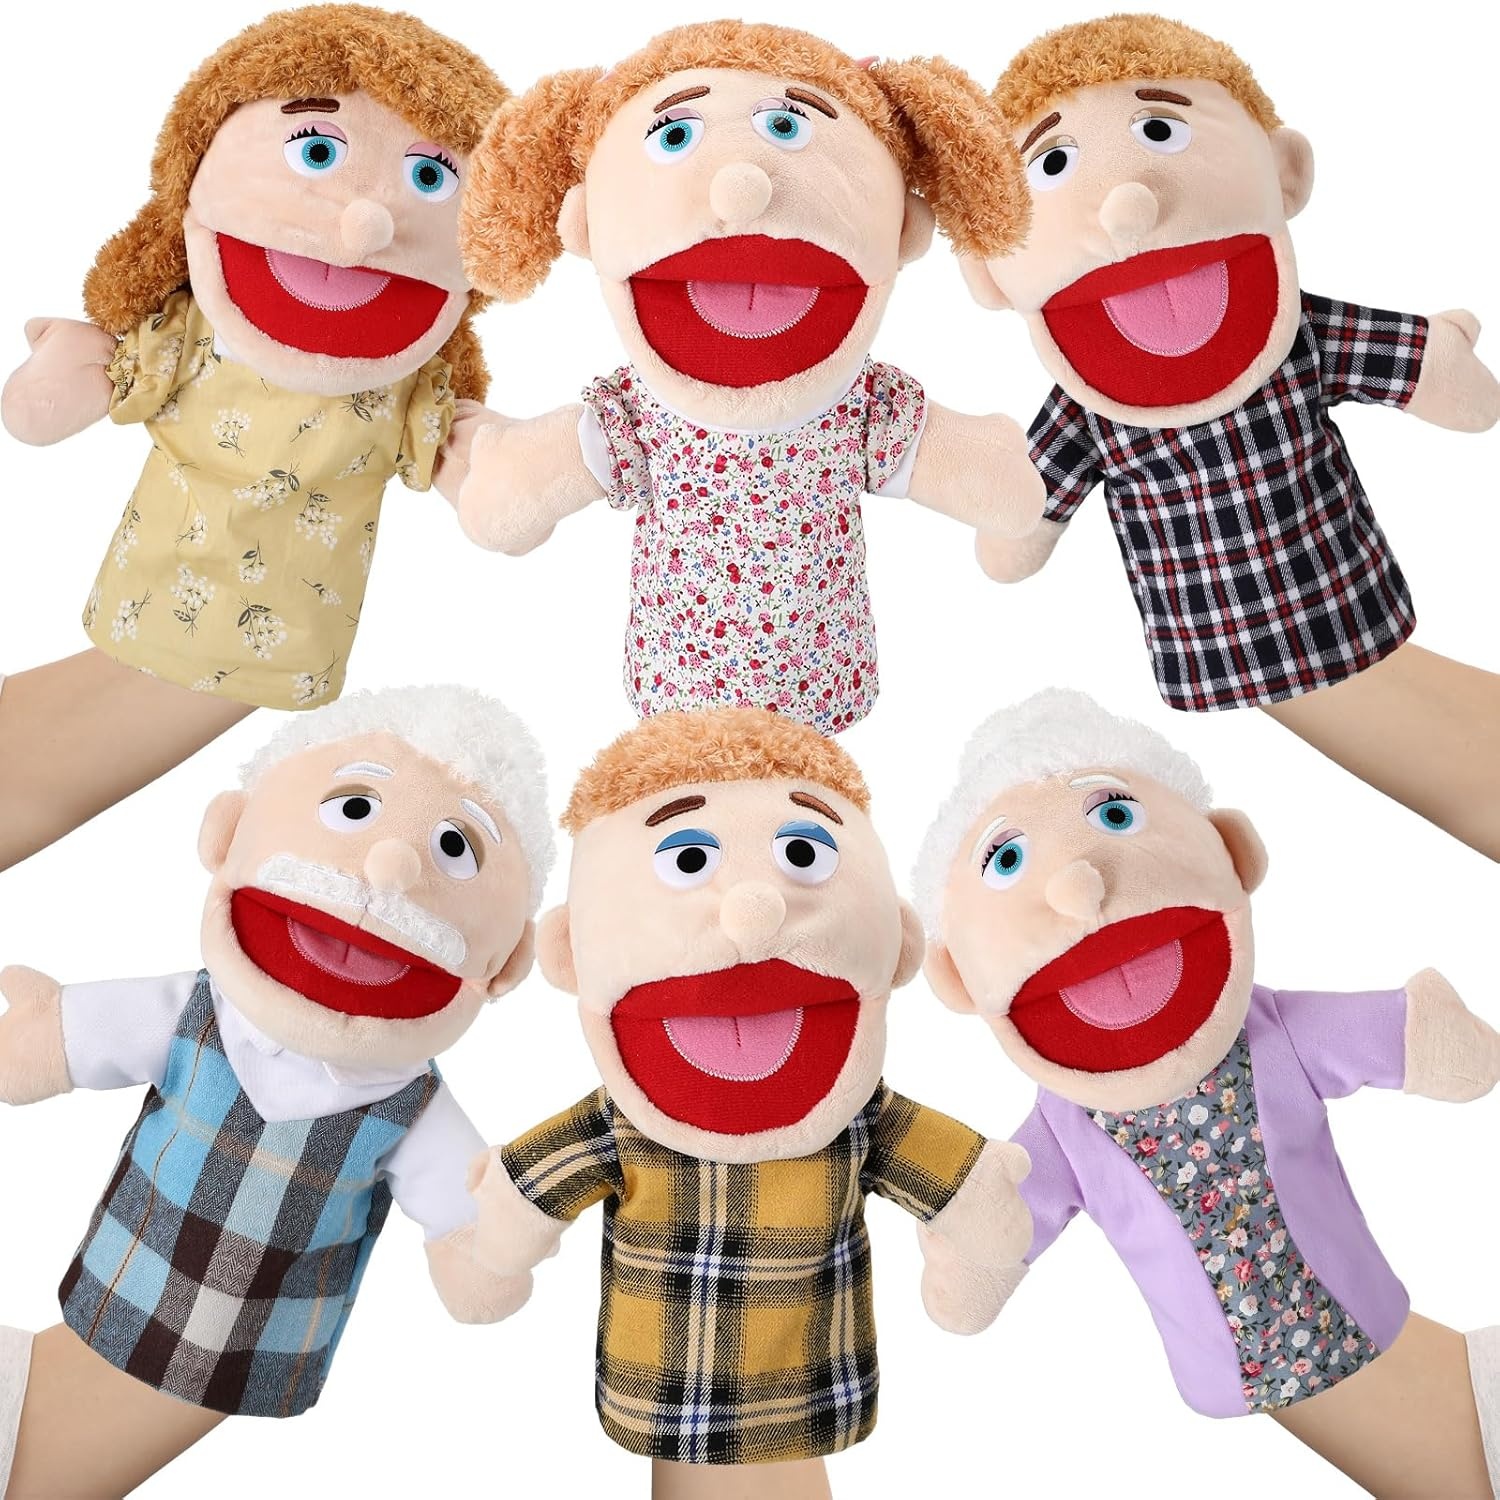
家庭手偶套裝 Family Hand Puppets
Brand: Kids Harmony
【 Lenwen 6 只裝家庭手偶套裝】 11.8 英寸可動嘴毛絨玩偶 · 角色扮演教具 👨👩👧👦 完整家庭角色 • 含爸爸 / 媽媽 / 爺爺 / 奶奶 / 兒子 / 女兒 6 個手偶 • 淺膚色設計， 30cm 黃金尺寸易操作 • 可動嘴巴 + 精緻髮型服裝，表情生動 🎭 多元能力培養 ✓ 語言表達與社交技巧 ✓ 手眼協調與精細動作 ✓ 家庭角色認知與情感教育 🏫 多場景應用 ✔️ 幼稚園情景教學 ✔️ 家庭親子互動 ✔️ 兒童心理輔導 ✔️ 語言治療課程 🎁 超值教育套裝 • 通過國際玩具安全認證 💝 品質保證 ✓ 優質毛絨面料，柔軟親膚 ✓ 可動嘴設計經久耐用 ✓ 可手洗，長久陪伴 6-Pack Family Hand Puppets – 11.8" Role-Play Set 👨👩👧👦 Complete Family Members • Father/Mother/Grandpa/Grandma/Son/Daughter • 30cm perfect size for easy manipulation • Movable mouths + detailed hairstyles 🎭 Multi-Skill Development ✓ Language & social skills ✓ Hand-eye coordination ✓ Family role recognition 🏫 Versatile Uses ✔️ Preschool teaching ✔️ Family bonding ✔️ Child counseling ✔️ Speech therapy 🎁 Educational Value Pack • Internationally safety certified 💝 Premium Quality ✓ Ultra-soft plush material ✓ Durable movable mouth ✓ Hand washable
Category: Toys & Games > Toys > Dolls, Playsets & Toy Figures > Puppets & Marionettes